Hamaxitus

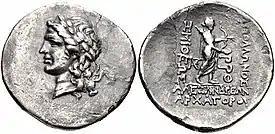
Silver didrachm of Alexandreia Troas showing on the reverse Apollo Smintheus standing right, quiver over shoulder, holding bow, arrow, and patera; inscription ΑΠΟΛΛΩΝΟΣ ΖΜΙΘΕΩΣ vertically.

All foundation myths about Hamaxitus in Classical Antiquity were related to the foundation of the nearby temple of Apollo Smintheus (Ἀπόλλων Σμινθεύς). The subject attracted much interest in Antiquity because in the opening of Homer's "Iliad" the Trojan priest of Apollo, Chryses, addresses the god in the vocative as ("Smintheu", 'O, Sminthian') when imploring him to send a plague against the Greeks because Agamemnon had seized his daughter Chryseis and refused to ransom her. The epithet ("Sminthos") caused some confusion to Greek speakers since they did not recognize it as being Greek in origin, and attributed it to the Pelasgian or Mysian languages. The consonantal string -"nth"- (also found in place names such as Corinth) is considered by philologists to be non-Greek, and possibly Luwian, in origin. The passage of Homer gives no indication as to its meaning, and so myths about Apollo Smintheus primarily arose from attempts to aetiologize the epithet.